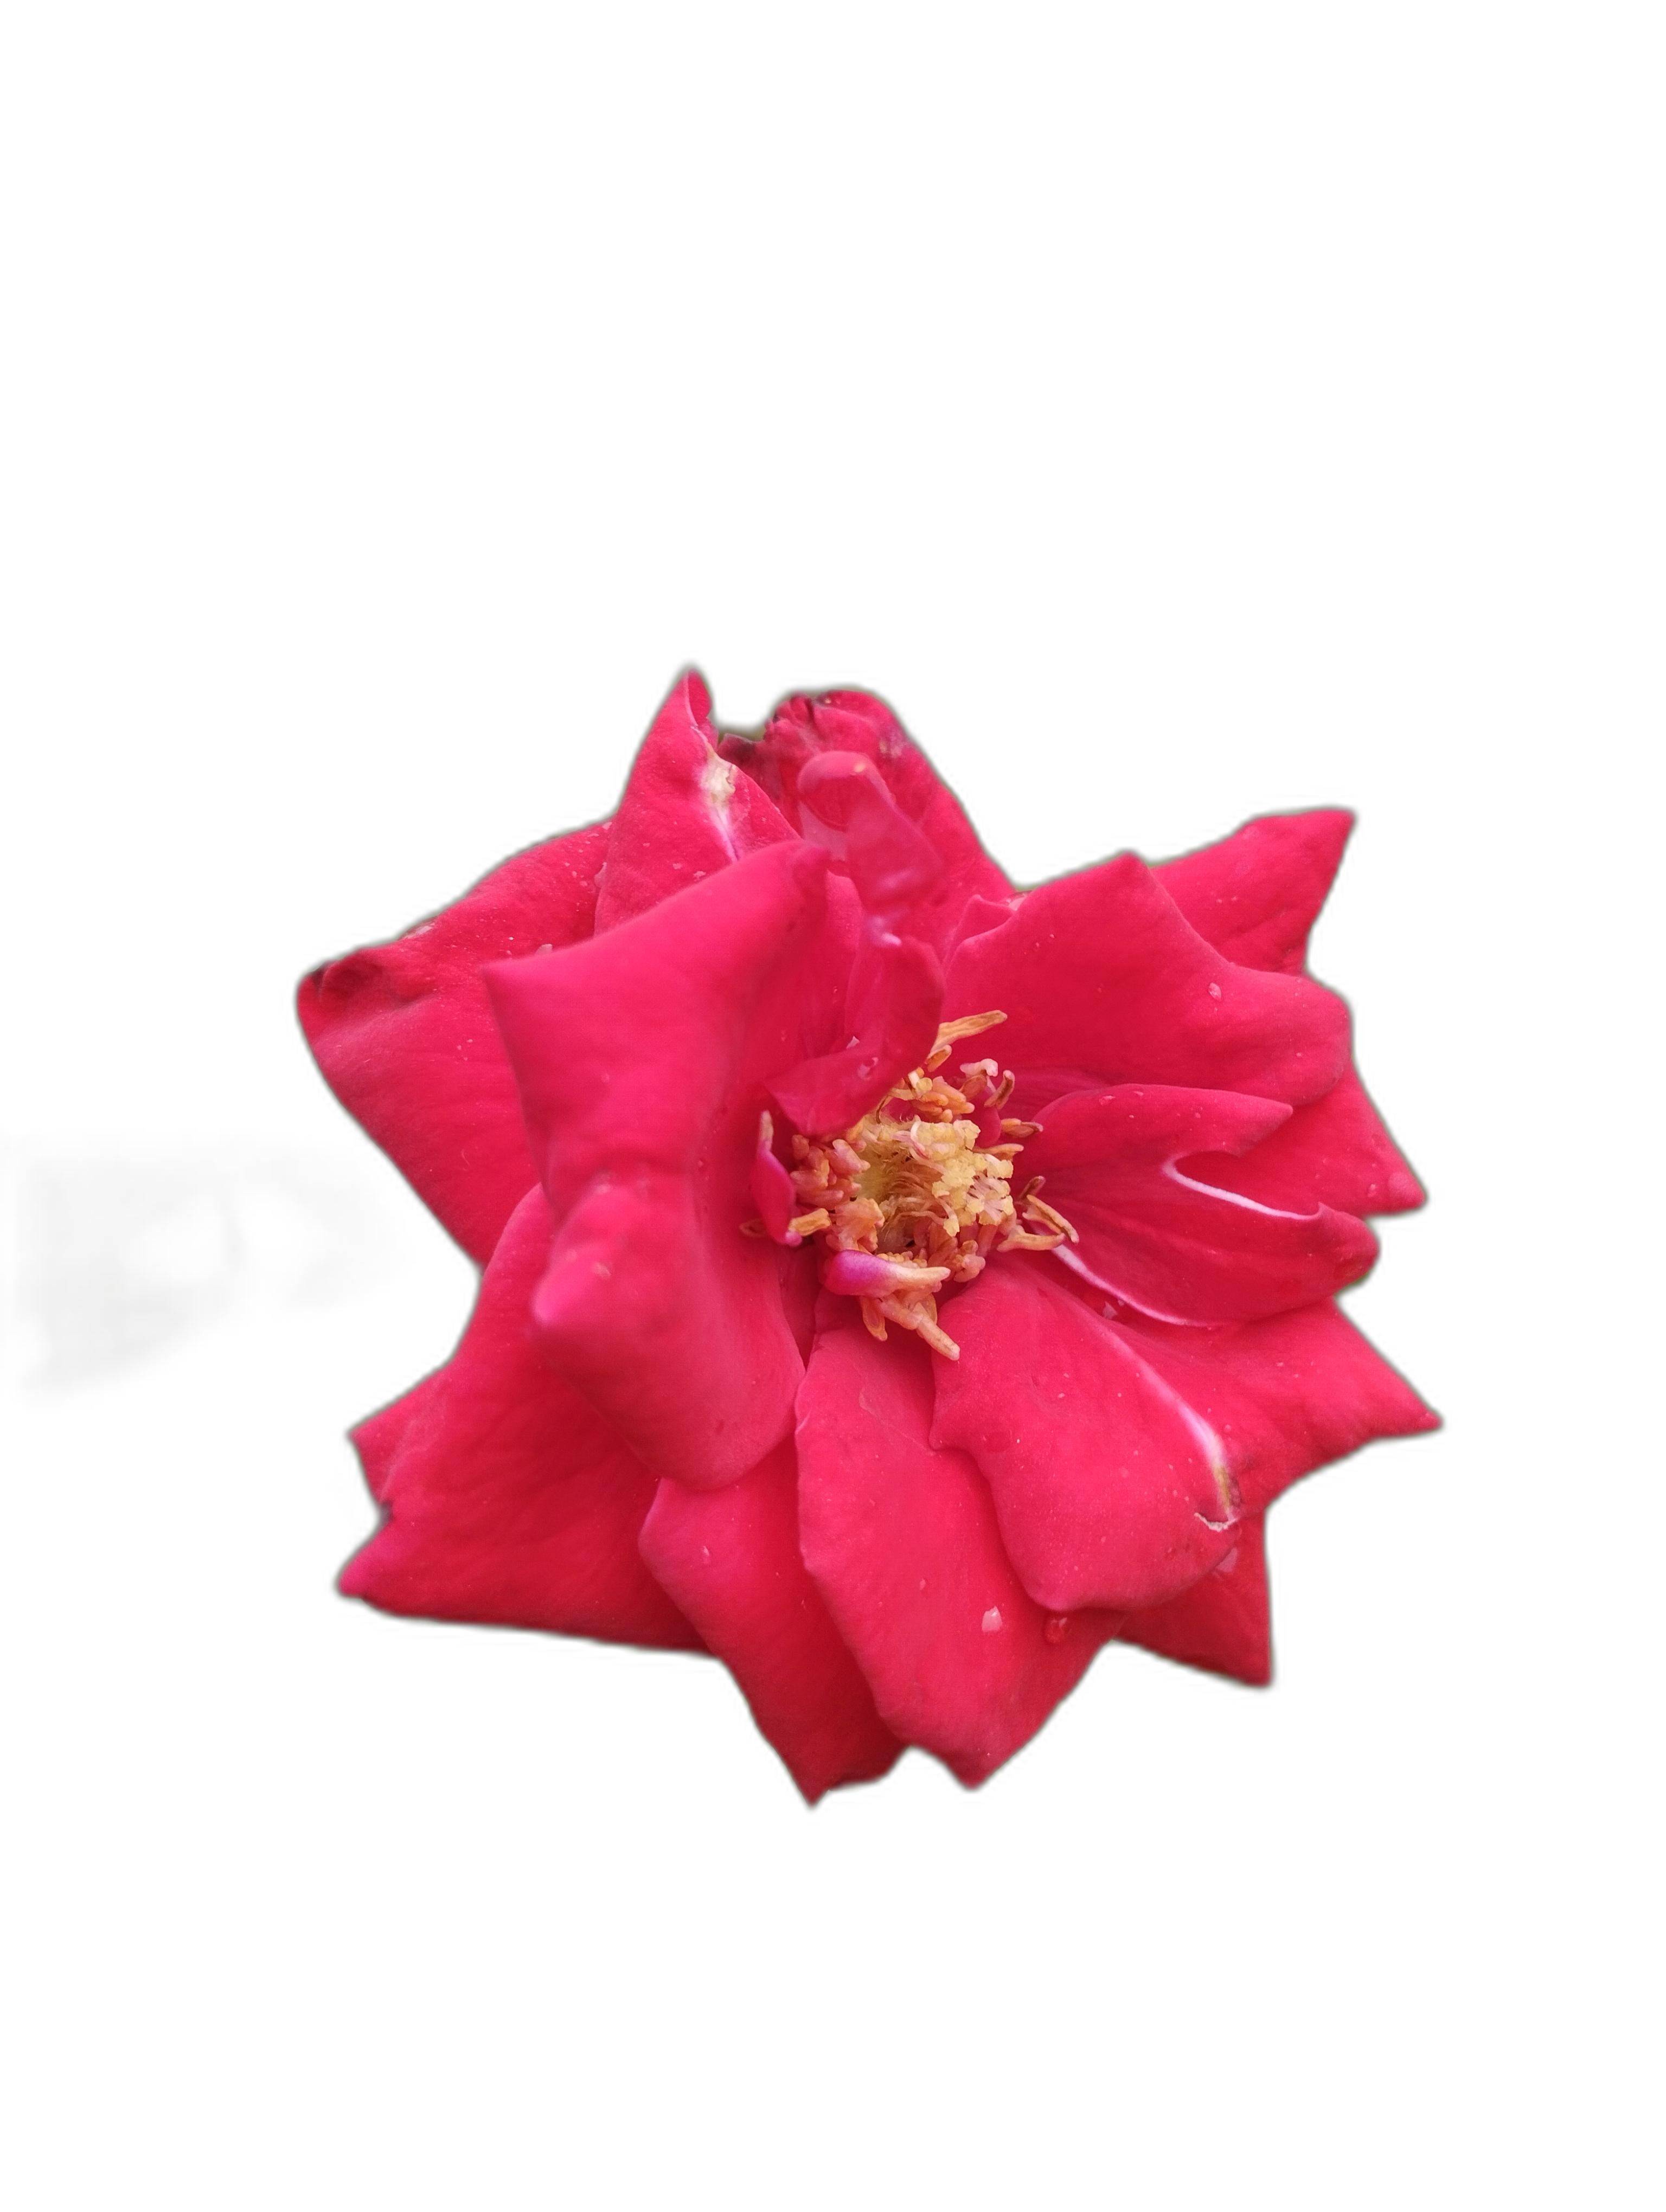
Label: Rose